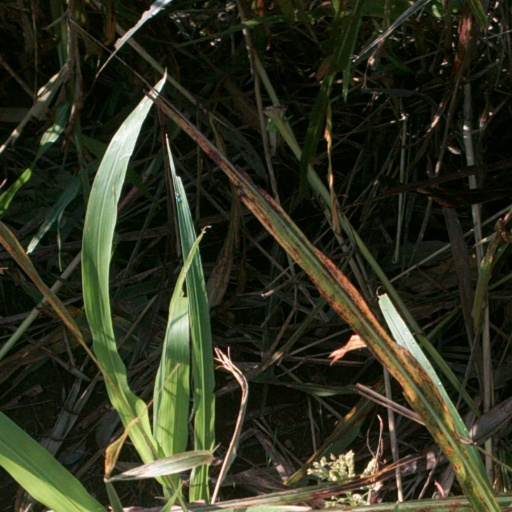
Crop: sorghum